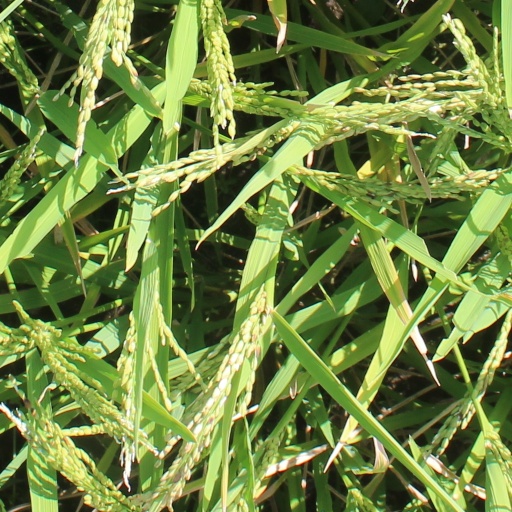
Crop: rice